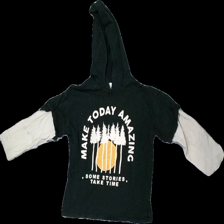
View: front
Type: Top
Category: Children
Brand: Zara
Colors: Black, Beige, Orange
Material: 100% bomull
Pattern: Other
Cut: Regular
Size: 110
Season: All
Stains: Major
Damage: många smuts fläckar
Damage location: middle right
Damage 2: många smuts fläckar
Damage 2 location: middle left
Damage 3: smuts fläck
Damage 3 location: top left
Price range: <50
Recommended usage: Export
Description: långärmad tröja med luva